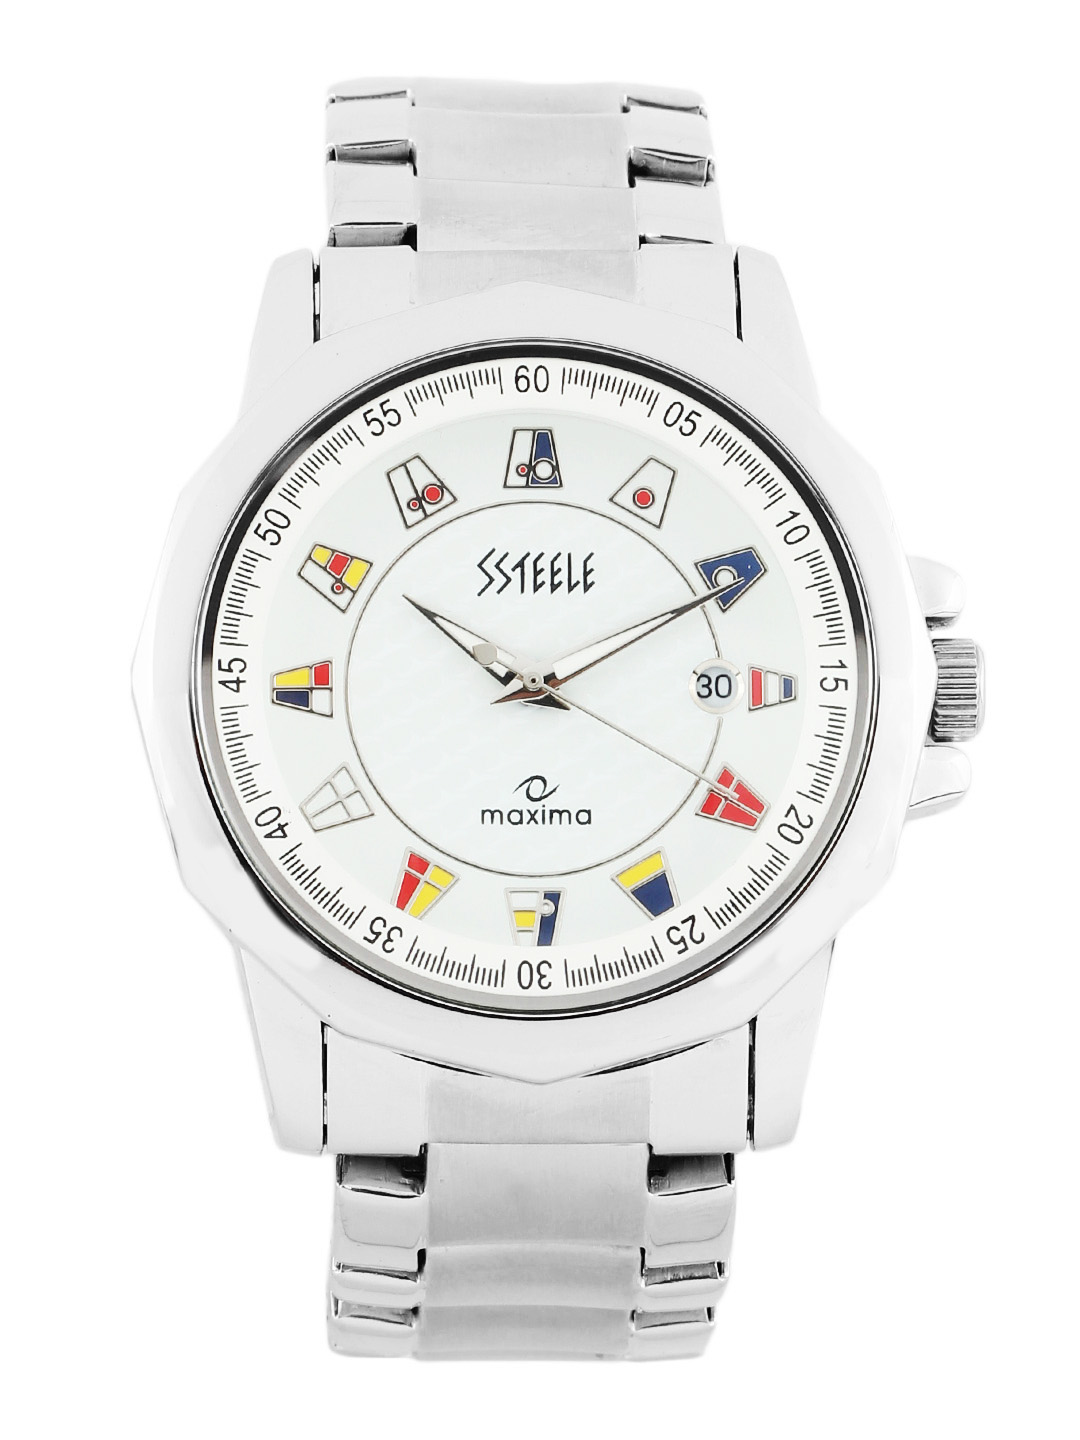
Maxima Men White Dial Watch
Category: Accessories / Watches / Watches
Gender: Men
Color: White
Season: Winter 2016
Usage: Casual